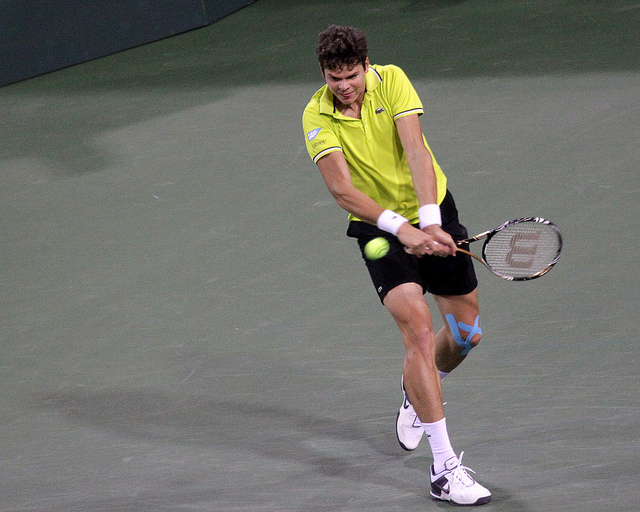
một nam vận động viên tennis đang xoay người để đánh bóng